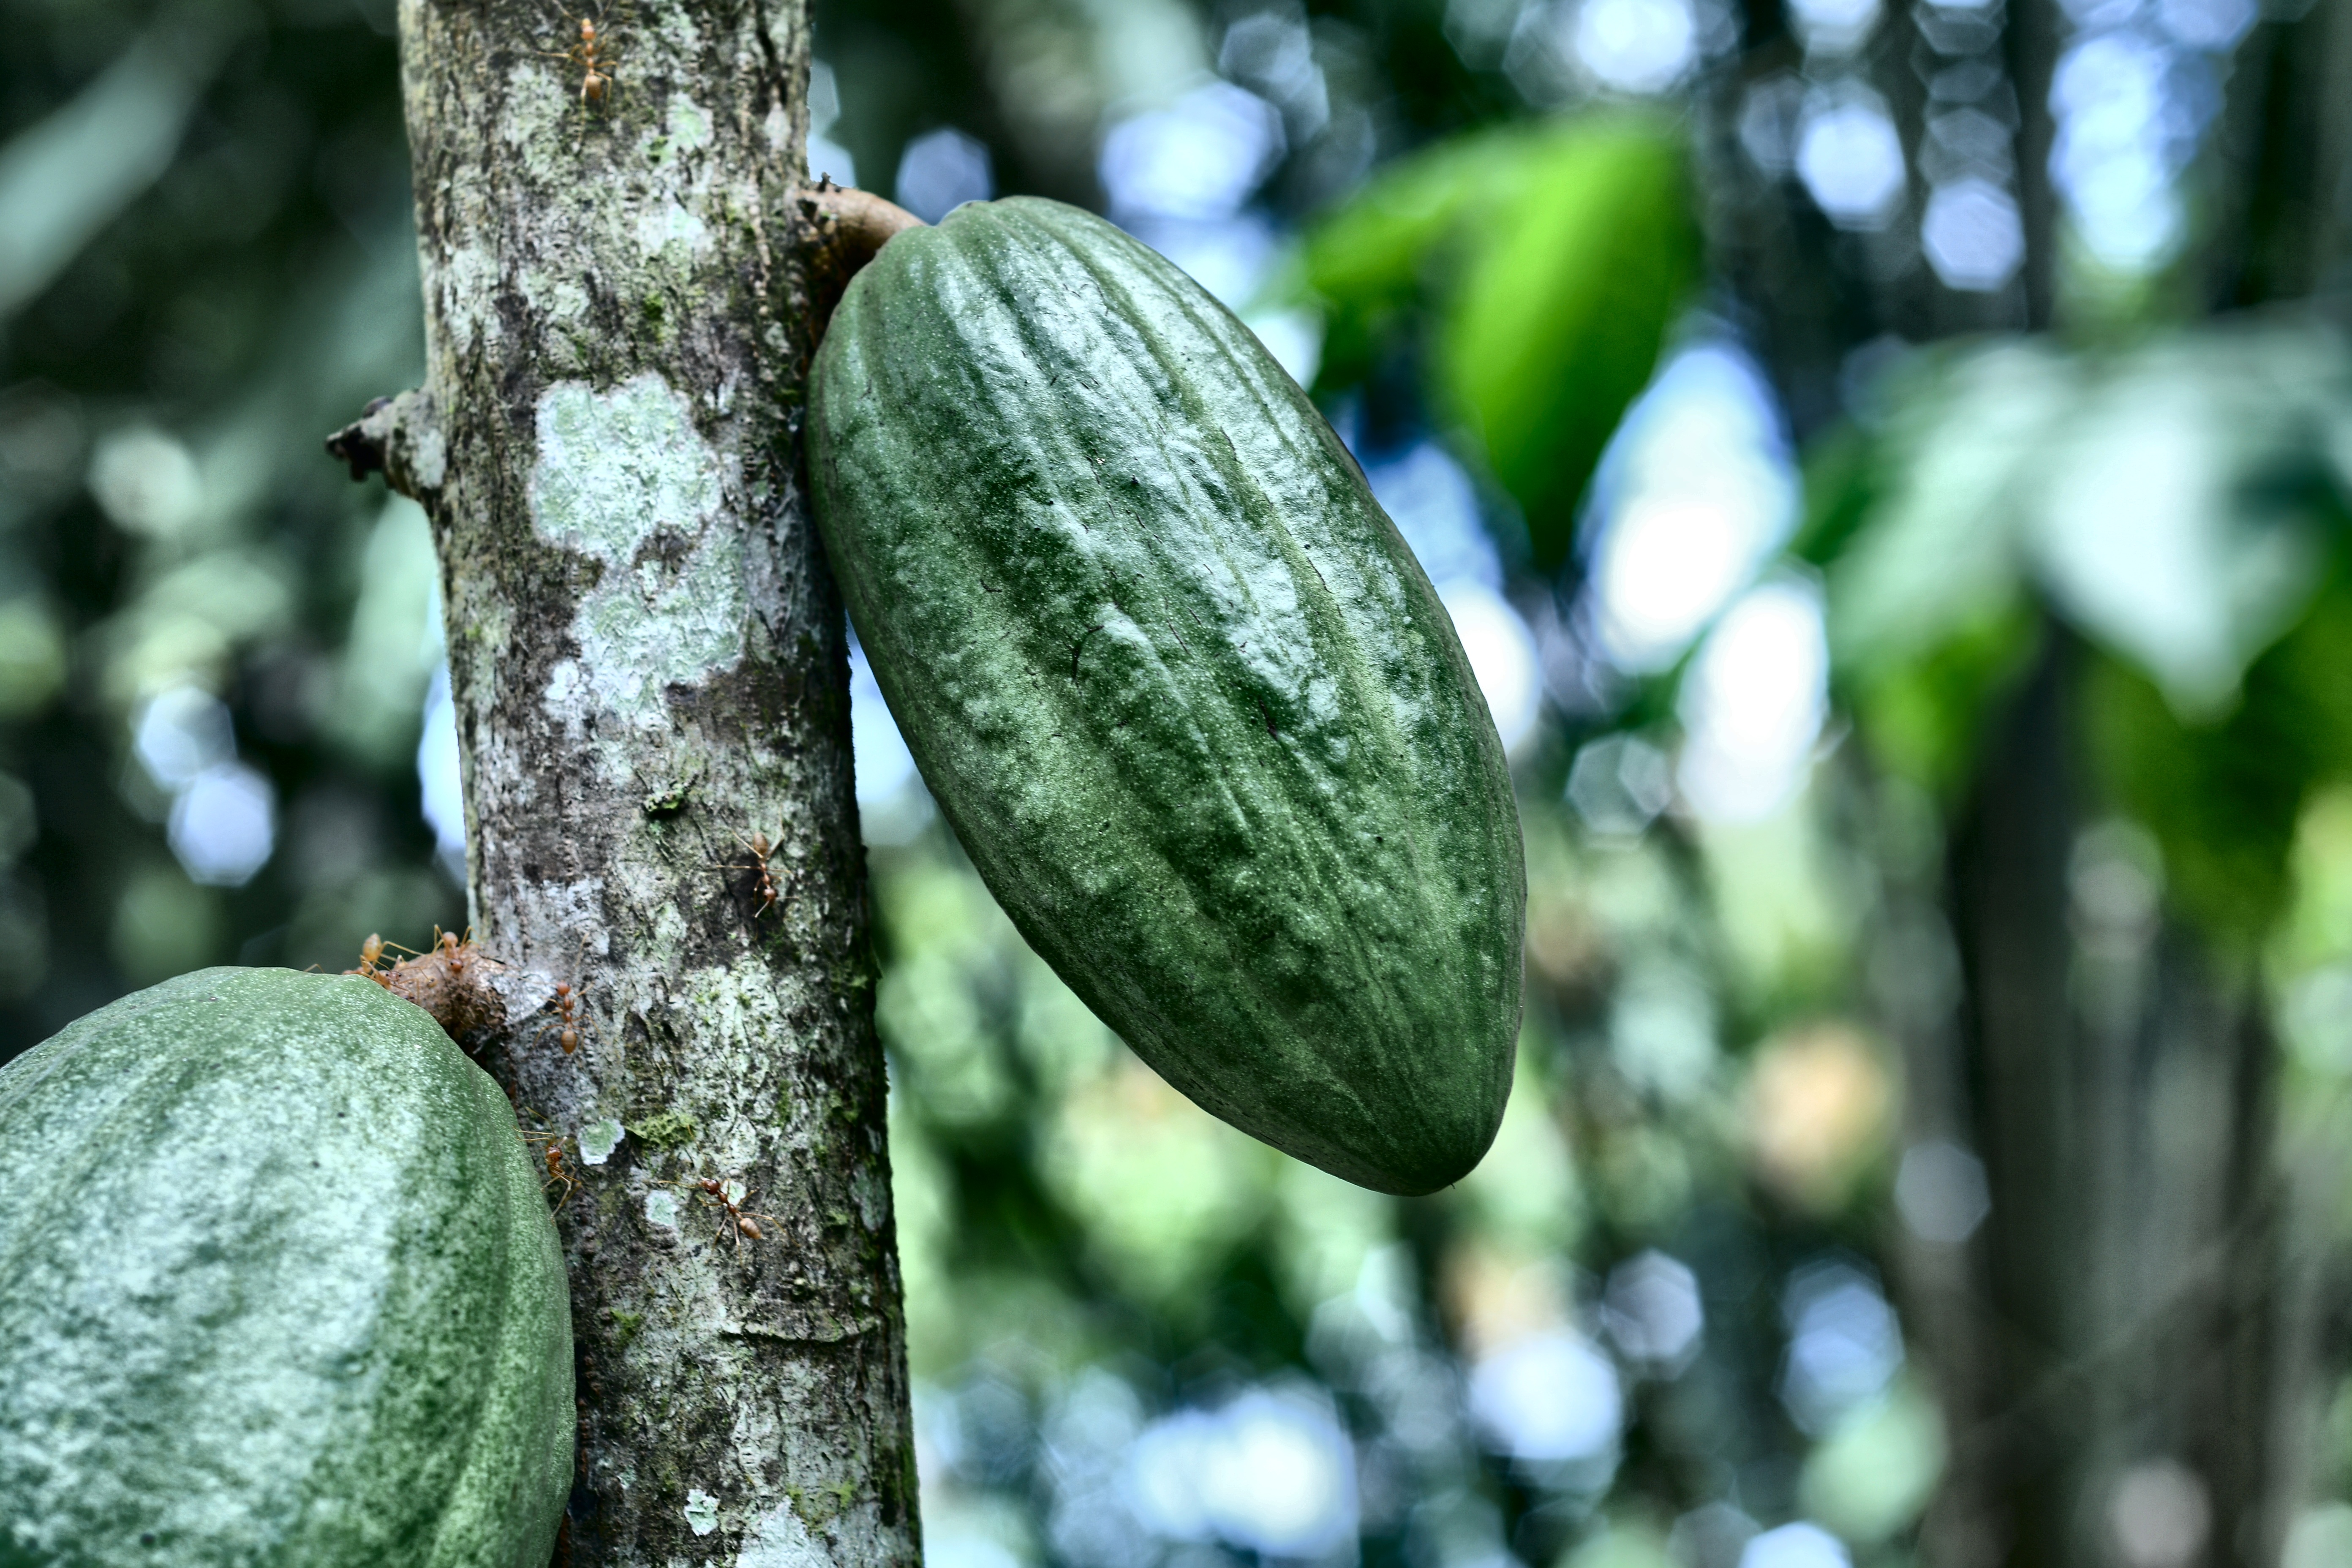
Maturity: unmature
Variety: Amelonado